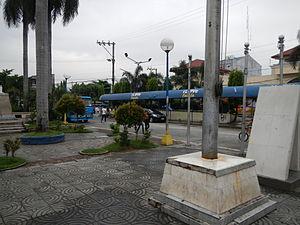
Cainta est une municipalité de la province de Rizal, aux Philippines.